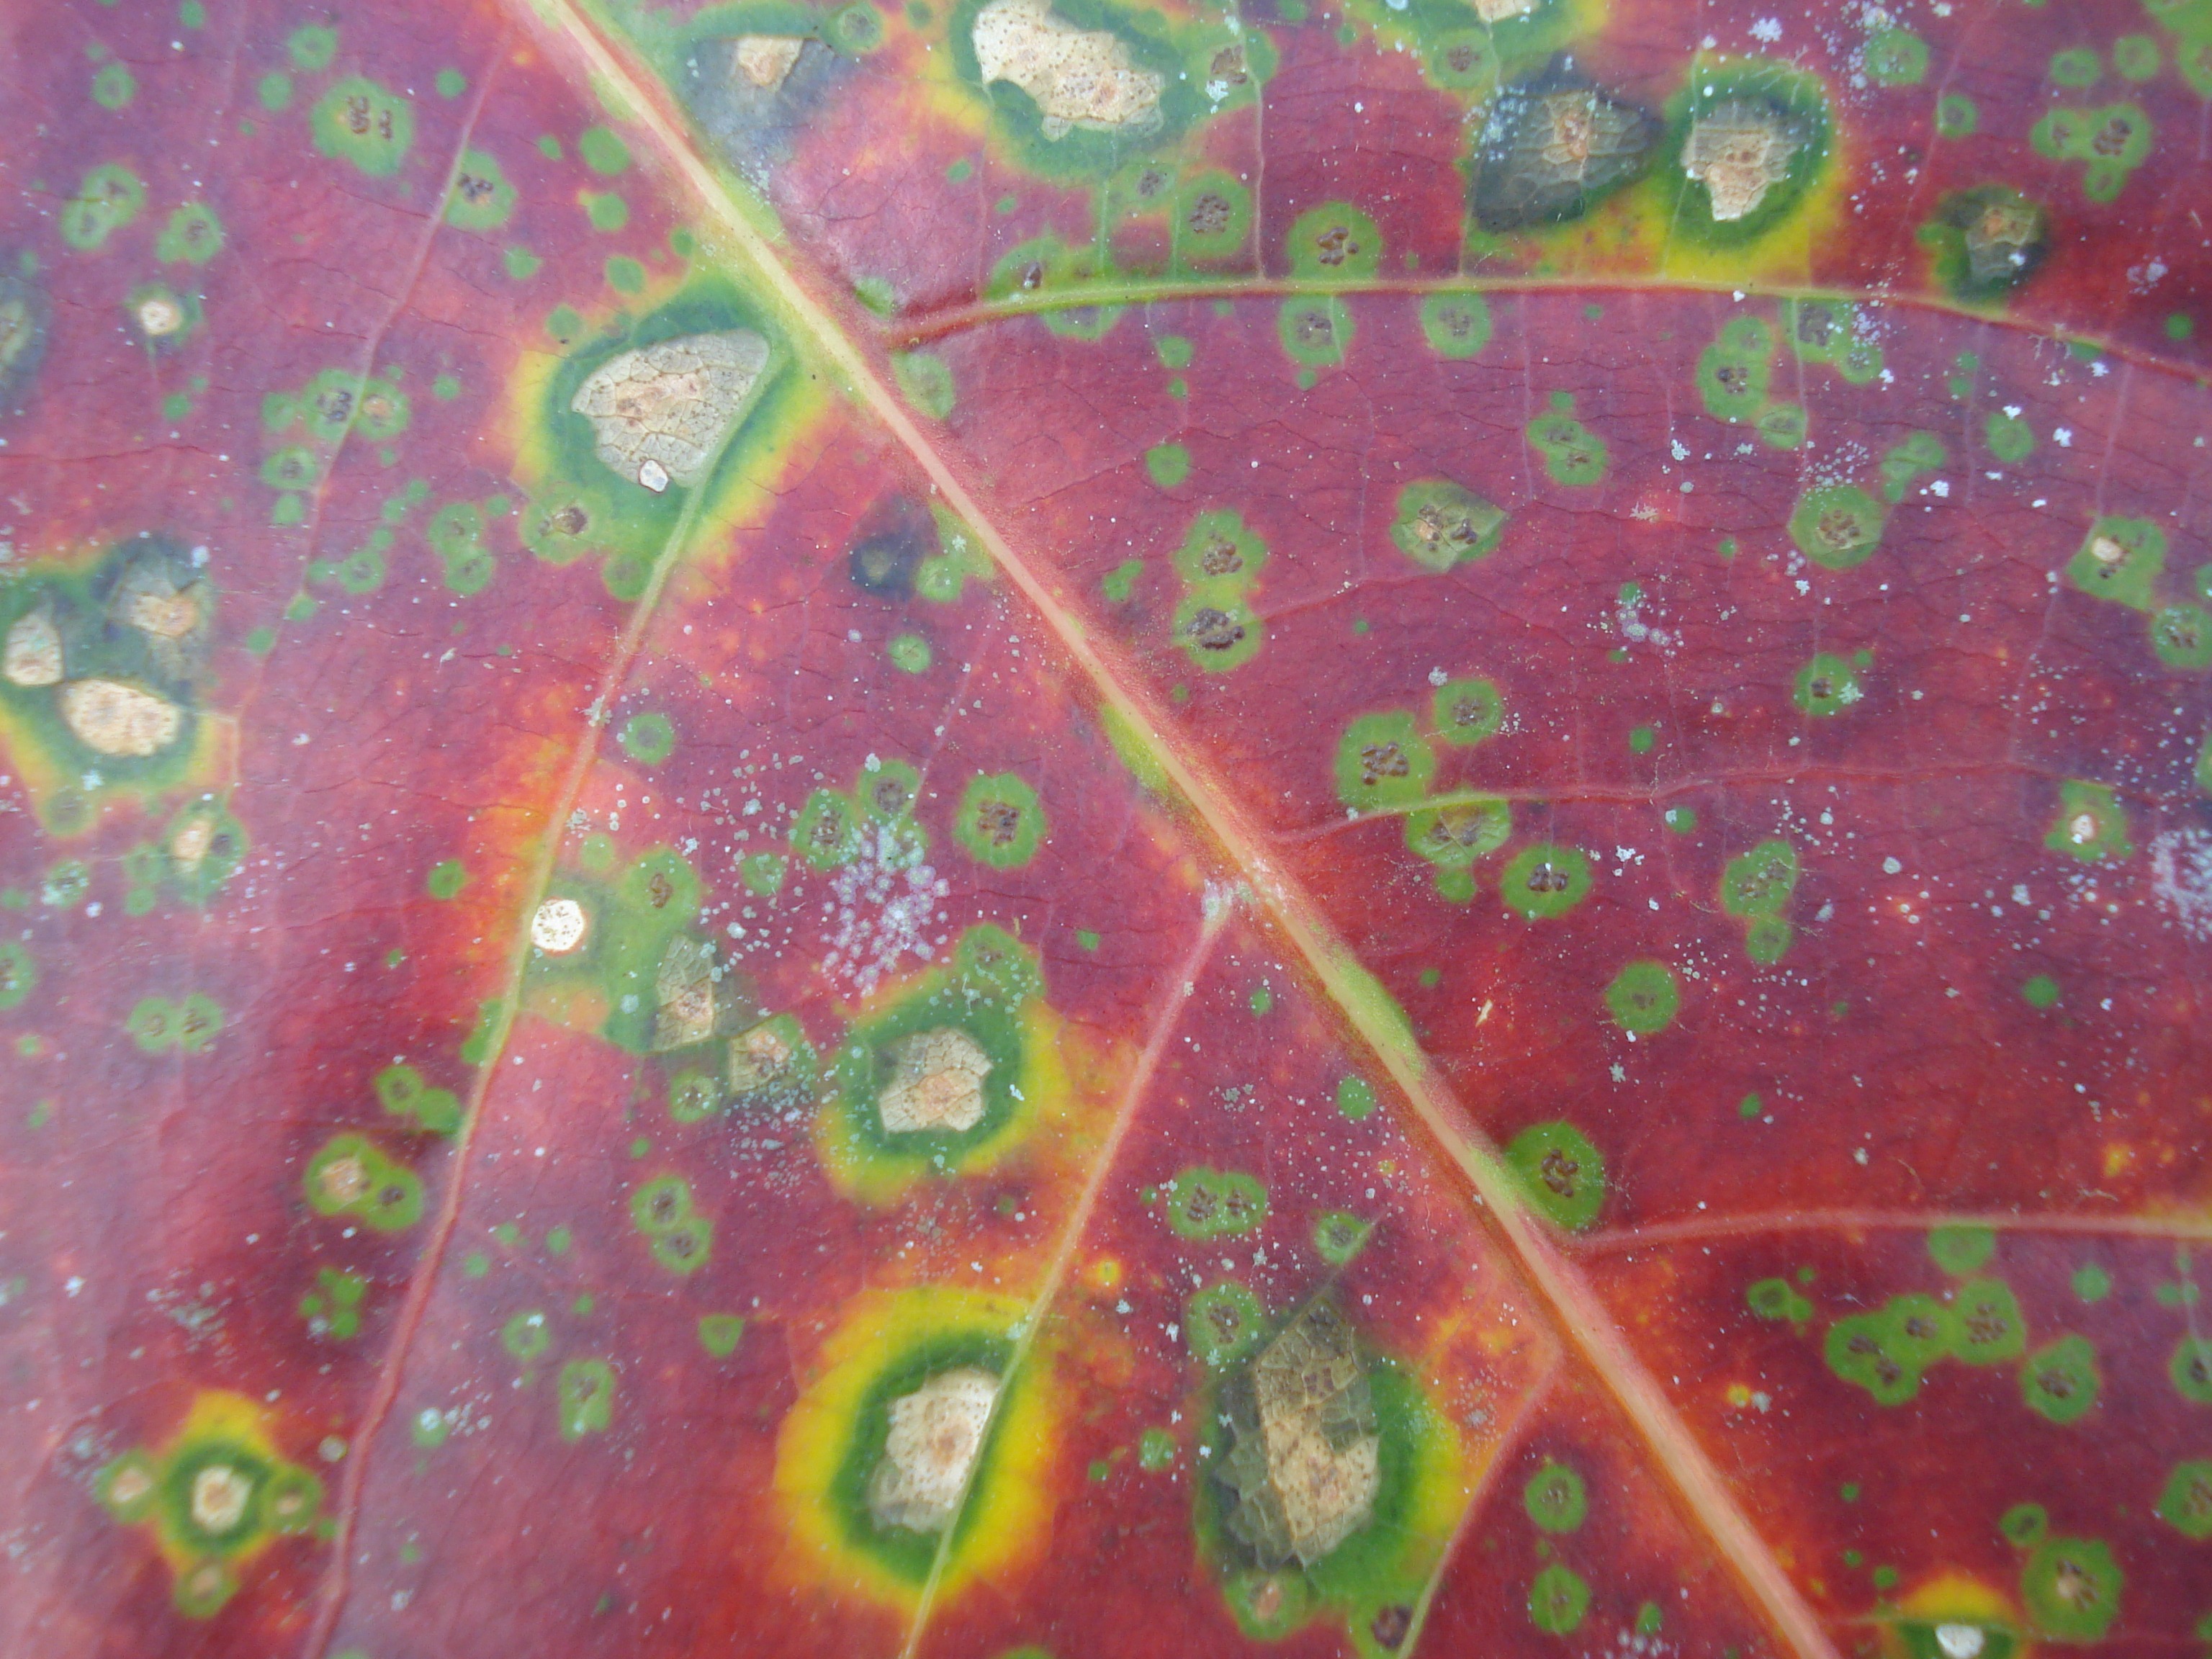
water, nature, texture, leaf, green, macro, colorful, pink, painting, close up, leaves, fungus, macro photography, organism, acrylic paint